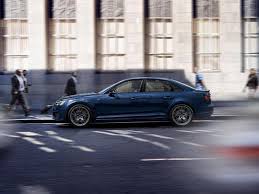
Label: noambulance